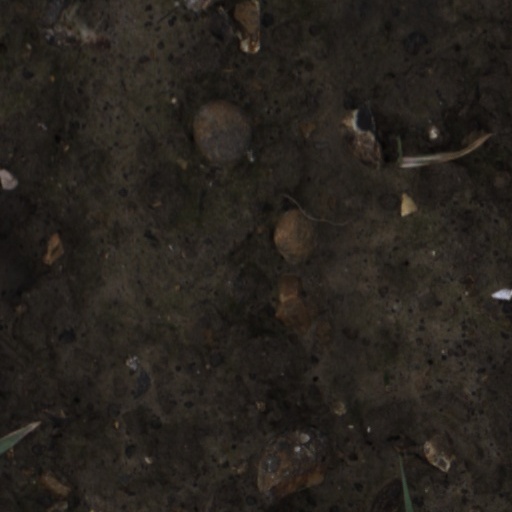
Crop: wheat